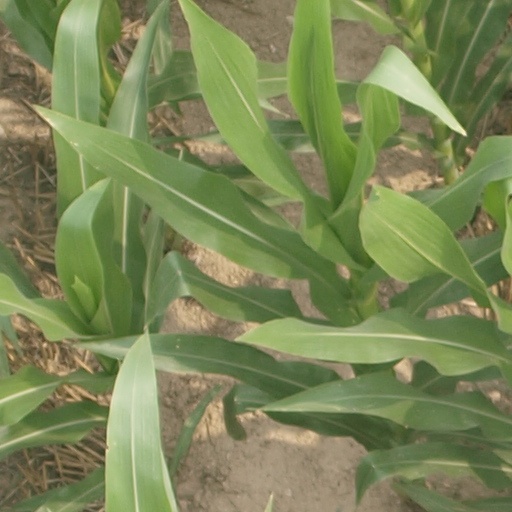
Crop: maize; corn